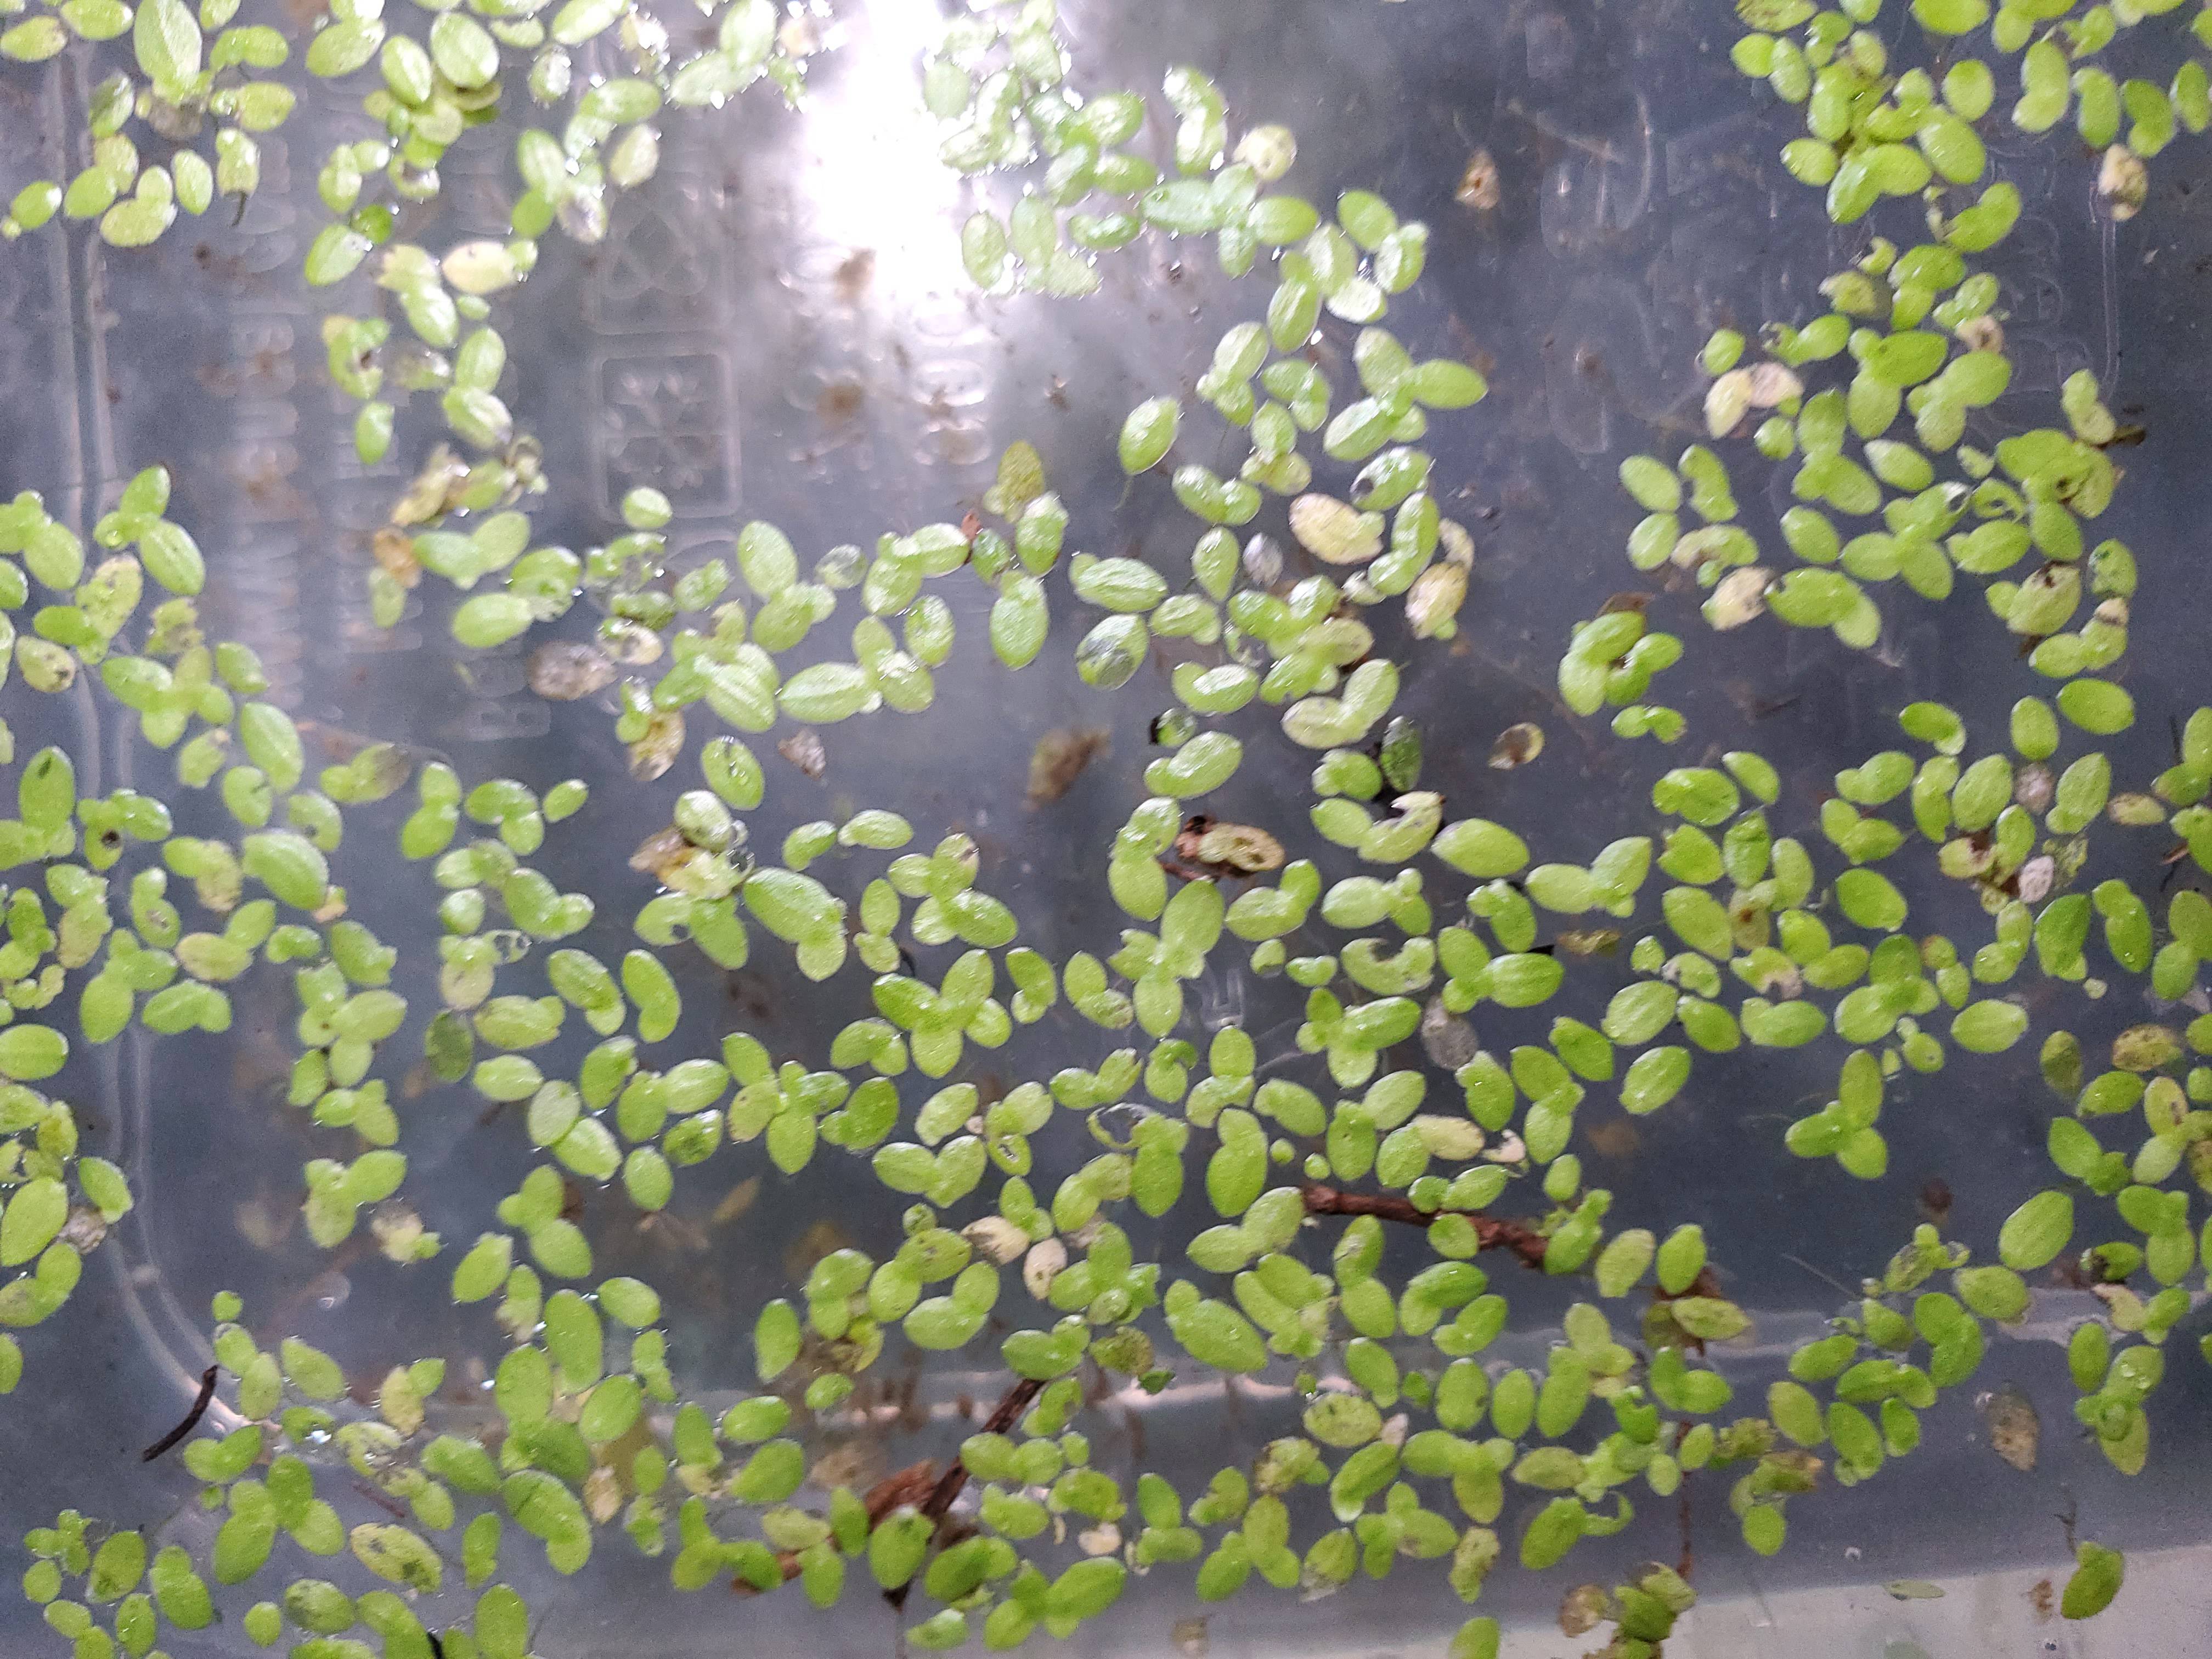
Species: Common Duckweeds (Lemna minor)